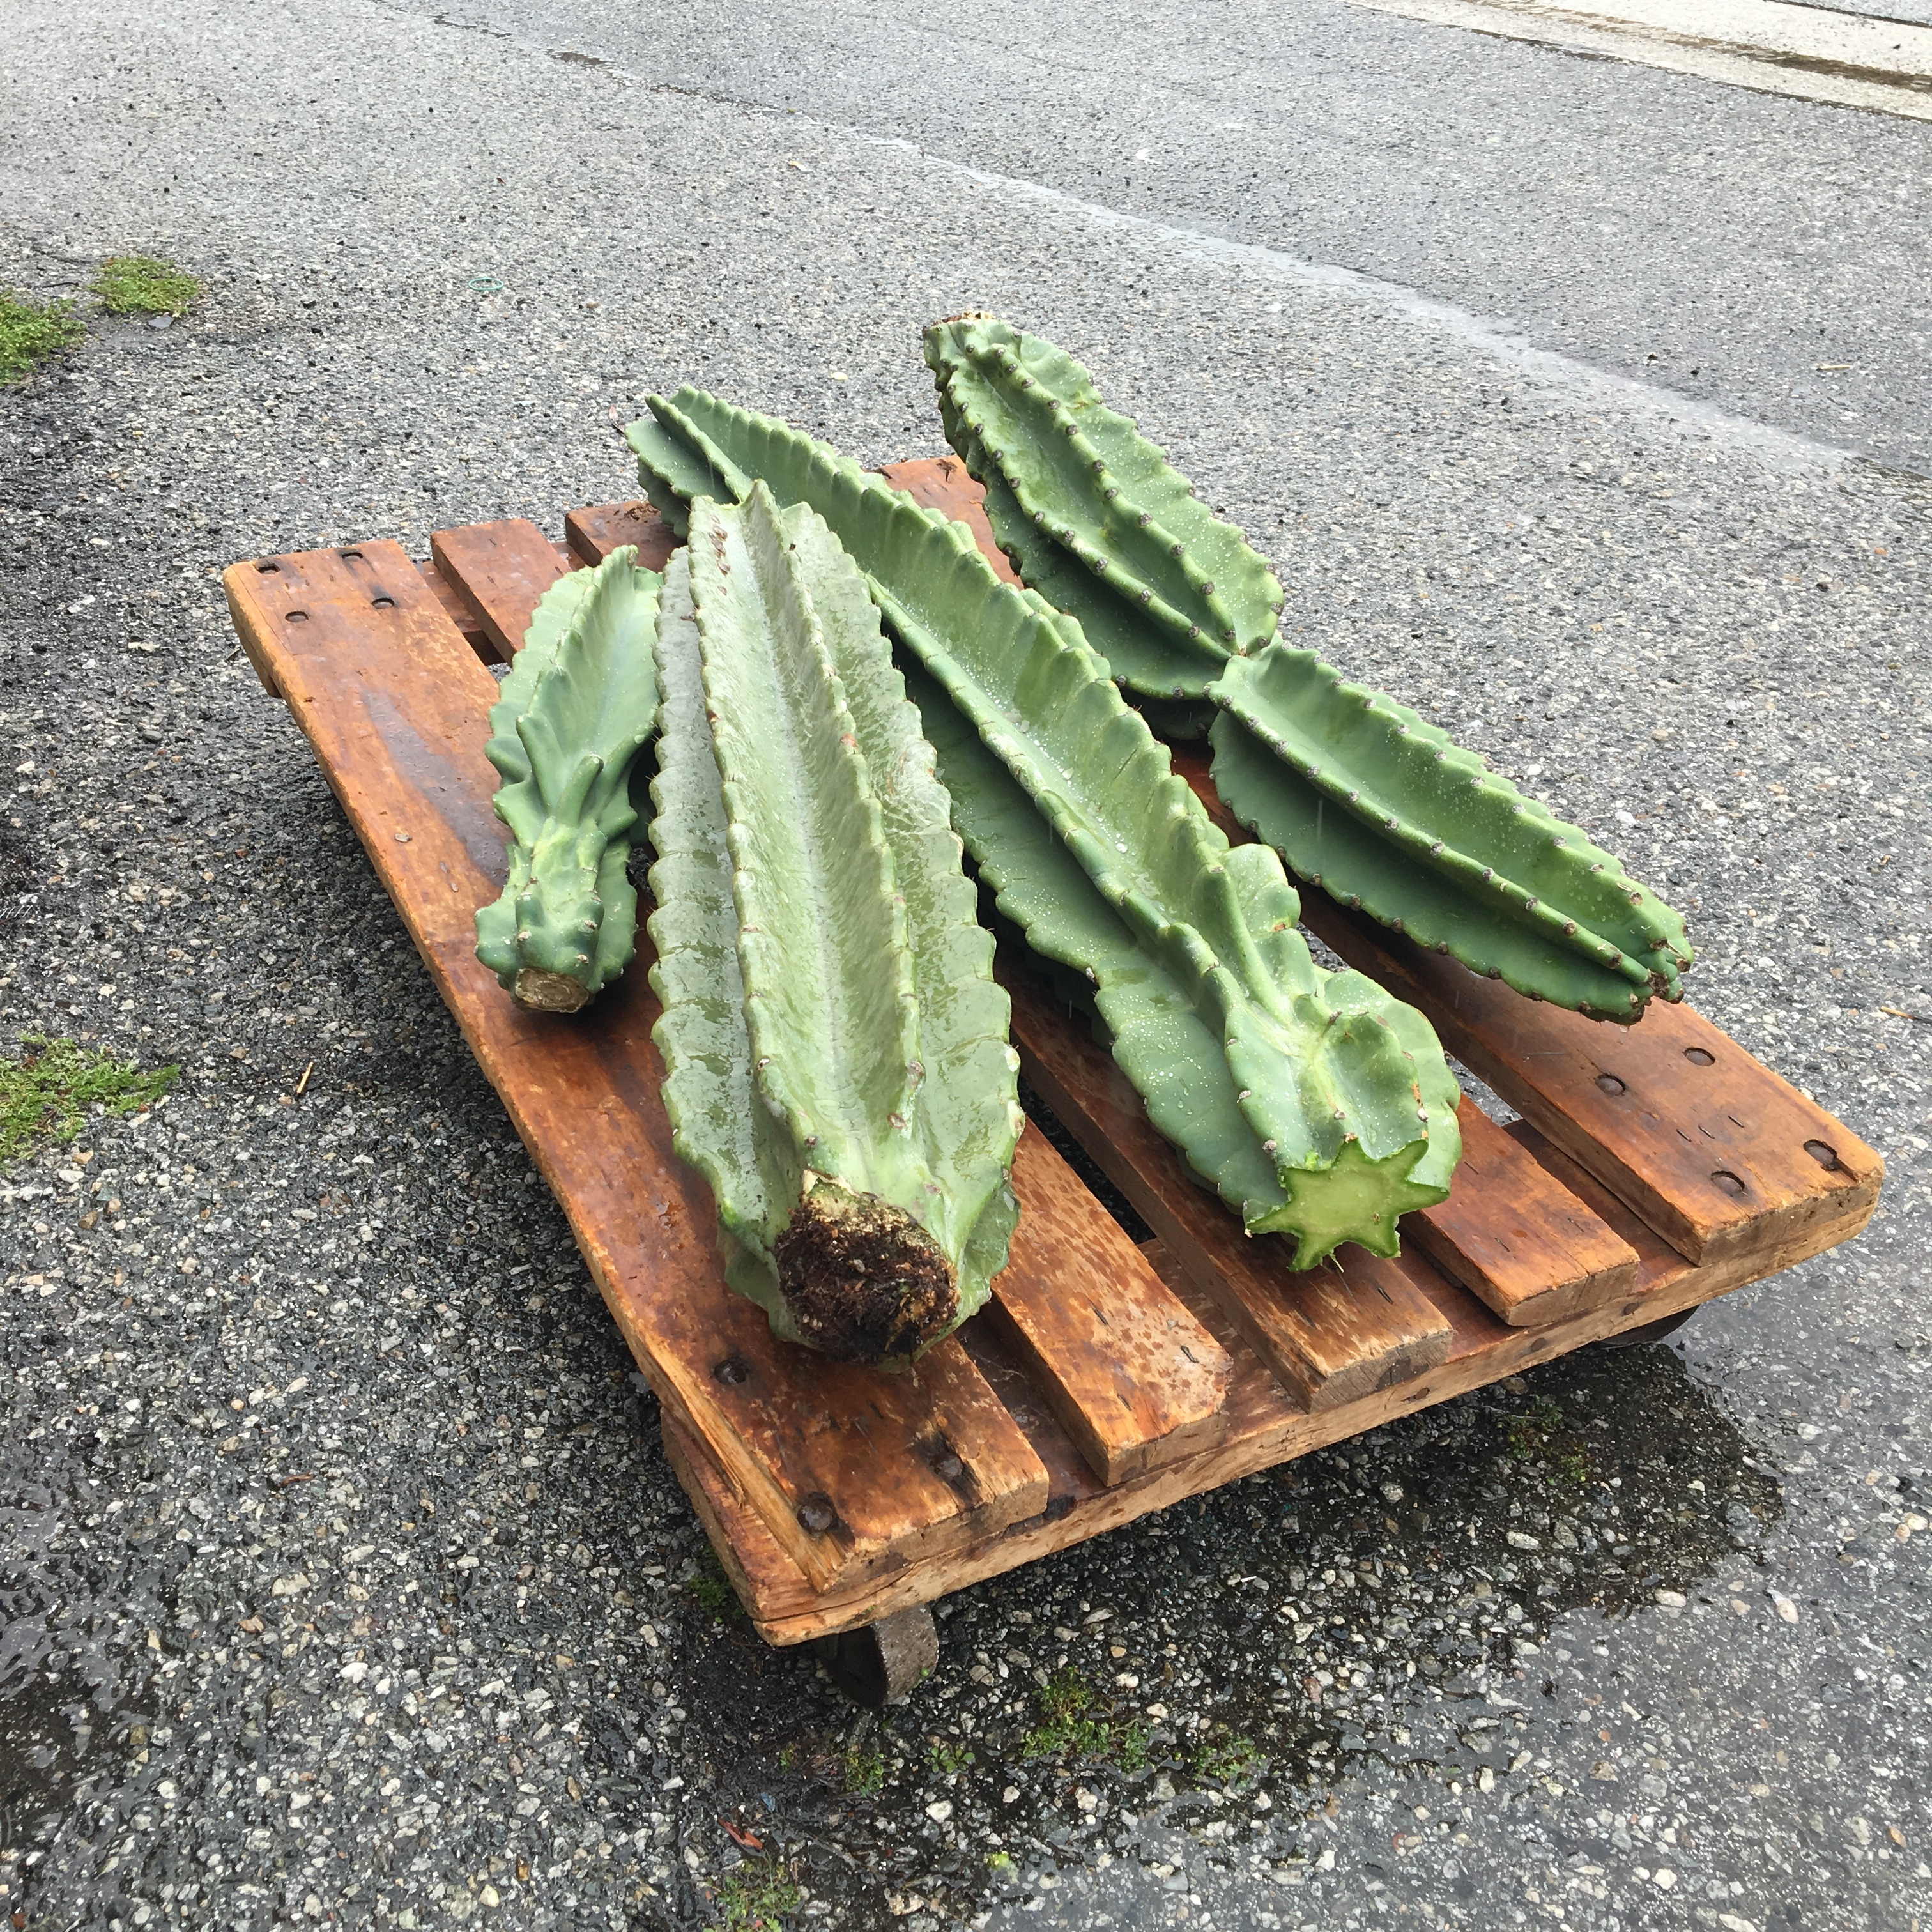
cactus, plant, leaf, flower, green, produce, botany, flora, flowering plant, annual plant, land plant, hedgehog cactus, nopal